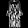
Label: Dress